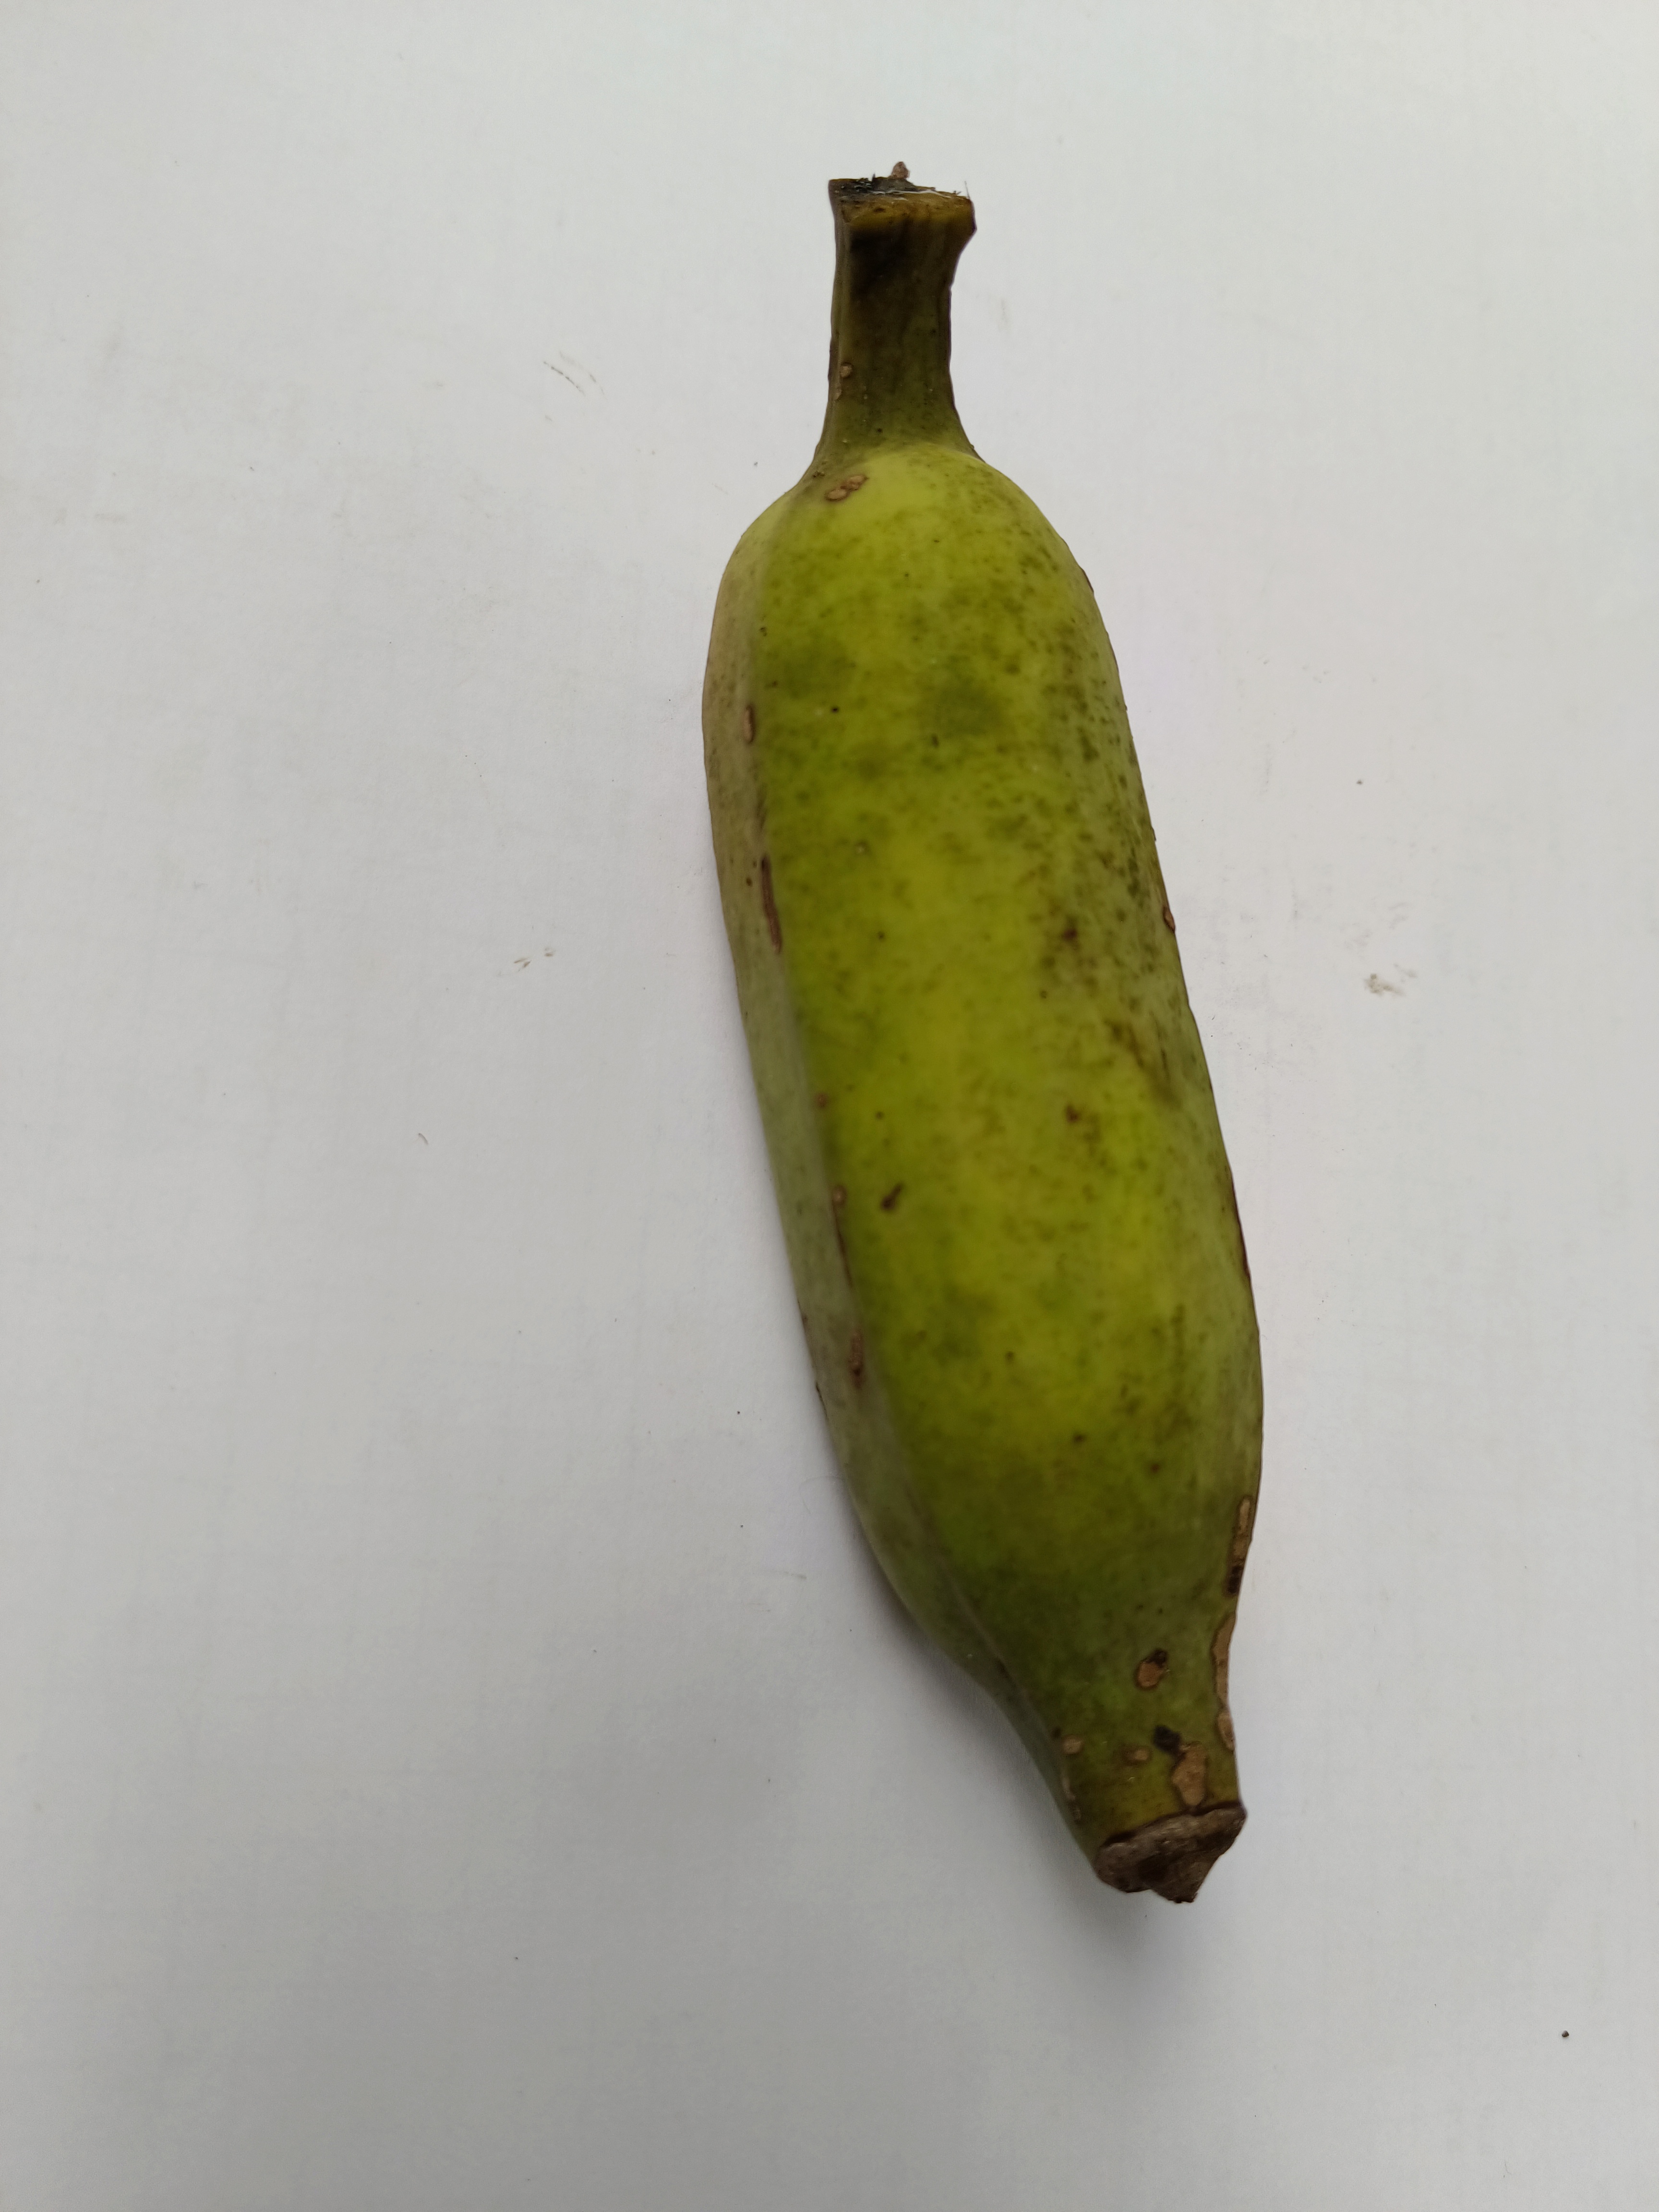
Banana variety: Deshi